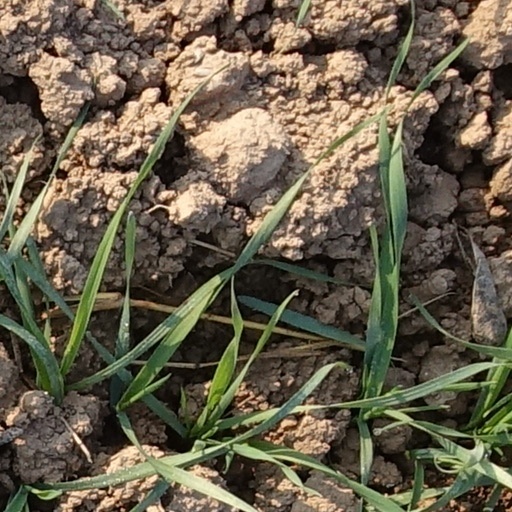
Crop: wheat